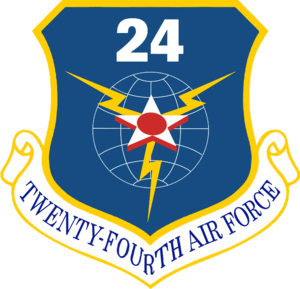
L'United States Air Force souvent abrégé en US Air Force et USAF, est la branche aérienne des Forces armées des États-Unis. Sa mission actuelle est la défense des États-Unis par le contrôle de l'air, de l'espace et du cyberespace.
L'USAF Space Command était la force spatiale des États-Unis de 1982 à 2019.